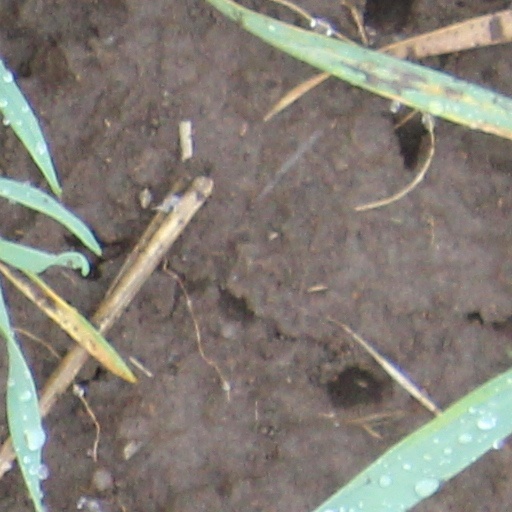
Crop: wheat